Velennes, Oise

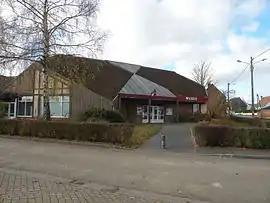
The town hall in Velennes

Velennes is a commune in the Oise department in northern France.